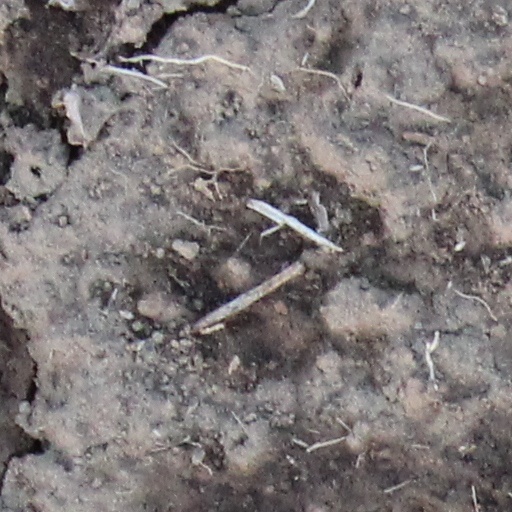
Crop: wheat